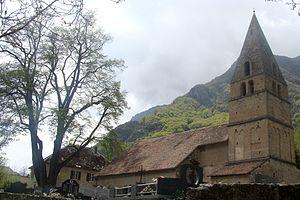
L'église de Saint-Maurice-en-Valgodemard (Hautes-Alpes), clocher et toiture du flanc sud, vus depuis le cimetière. À gauche, le ""tilleul de Sully""."
Saint-Maurice-en-Valgodemard est une commune française située dans le département des Hautes-Alpes en région Provence-Alpes-Côte d'Azur.